Clitoral hood reduction

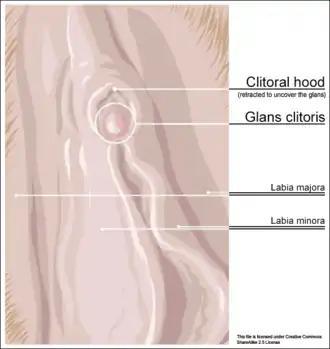
Pudendum femininum: The external anatomy of the vulvo-vaginal complex, indicating the clitoris, the clitoral prepuce, the labia majora, and the labia minora.

The procedures for labiaplasty occasionally include a clitoral hood reduction. One technique for reducing the clitoral hood is the bilateral excision (cutting) of the prepuce tissues covering the clitoral glans, with especial attention to maintaining the glans in the midline. Another technique cuts away (excises) the redundant folds of clitoral prepuce tissue, with incisions parallel to the long axis of the clitoris.